Hampi

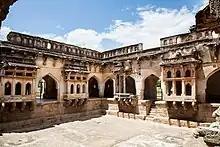
Queen's Bath built in Indo-Islamic style

The Kodandarama temple complex lies near the Tungabhadra River, and is north of Achyutaraya temple. The temple overlooks Chakratirtha, where the Tungabhadra turns northwards towards the Himalayas. The river banks, considered holy, accommodate a Vijayanagara-era ghat and mandapa facilities for bathing. In front of the temple is a "dipa stambha" (lighting pillar) under a Pipal tree, and inside is a sanctum dedicated to Rama, Sita, Lakshmana and Hanuman. Nearby, and continuing until Kotitirtha to its north, are a number of smaller shrines, dedicated to Vitthala, Anjaneya, Shiva and other deities. On the rock face are reliefs of Anantashayana Vishnu (reclining Vishnu creating the cosmic cycle, Ranganatha), friezes narrating the legends of Narasimha and Prahlada, and the twenty-four avatars of Vishnu according to the Puranic tradition of Vaishnavism. Near the river is a rock carved with Shaivism's 1,008 lingas.